Pitch Perfect 3

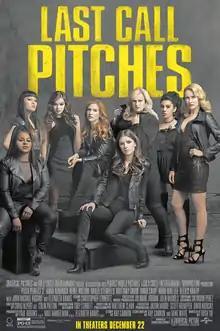
Theatrical release poster

Pitch Perfect 3 is a 2017 American musical comedy film directed by Trish Sie and written by Kay Cannon and Mike White. It serves as the sequel to "Pitch Perfect 2" (2015), and the third and final installment in the "Pitch Perfect" trilogy. It features Anna Kendrick, Rebel Wilson, Hailee Steinfeld, Brittany Snow, Anna Camp, Hana Mae Lee, Ester Dean, Chrissie Fit, Alexis Knapp, Kelly Jakle, Shelley Regner, John Michael Higgins, and Elizabeth Banks reprising their roles from previous installments, joined by John Lithgow, DJ Khaled, Ruby Rose, Matt Lanter, and Guy Burnet. The film follows the Bellas, now graduated from college, reuniting for one final performance together during an overseas USO tour.